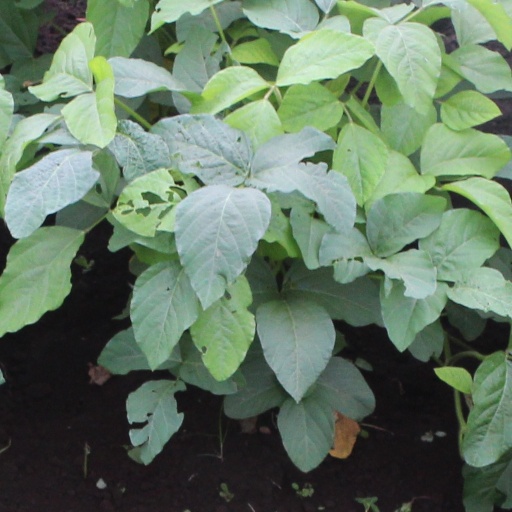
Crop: soybean